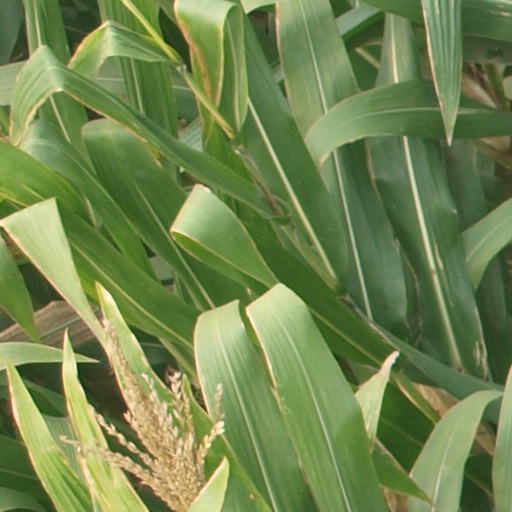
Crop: maize; corn